Olga Fomina

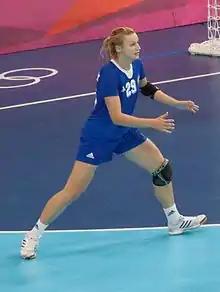
Fomina in 2012

Olga Igorevna Fomina (née Chernoivanenko; born 17 April 1989) is a Russian handball player for HC Lada and the Russian national team.